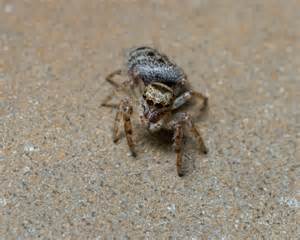
Label: ragno